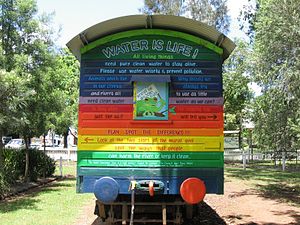
Lismore (New South Wales) / Klima
Regnbuetoget i Heritage Park i Lismore
Lismore er en større by i det subtropiske område af New South Wales i Australien. Det er hovedbyen i kommunen City of Lismore. Det er et større regionalt center i delstatens Northern Rivers-region.